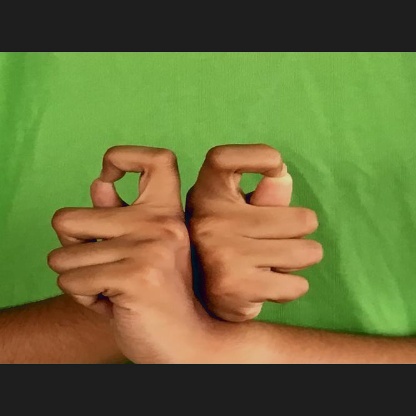
Mudra: Berunda